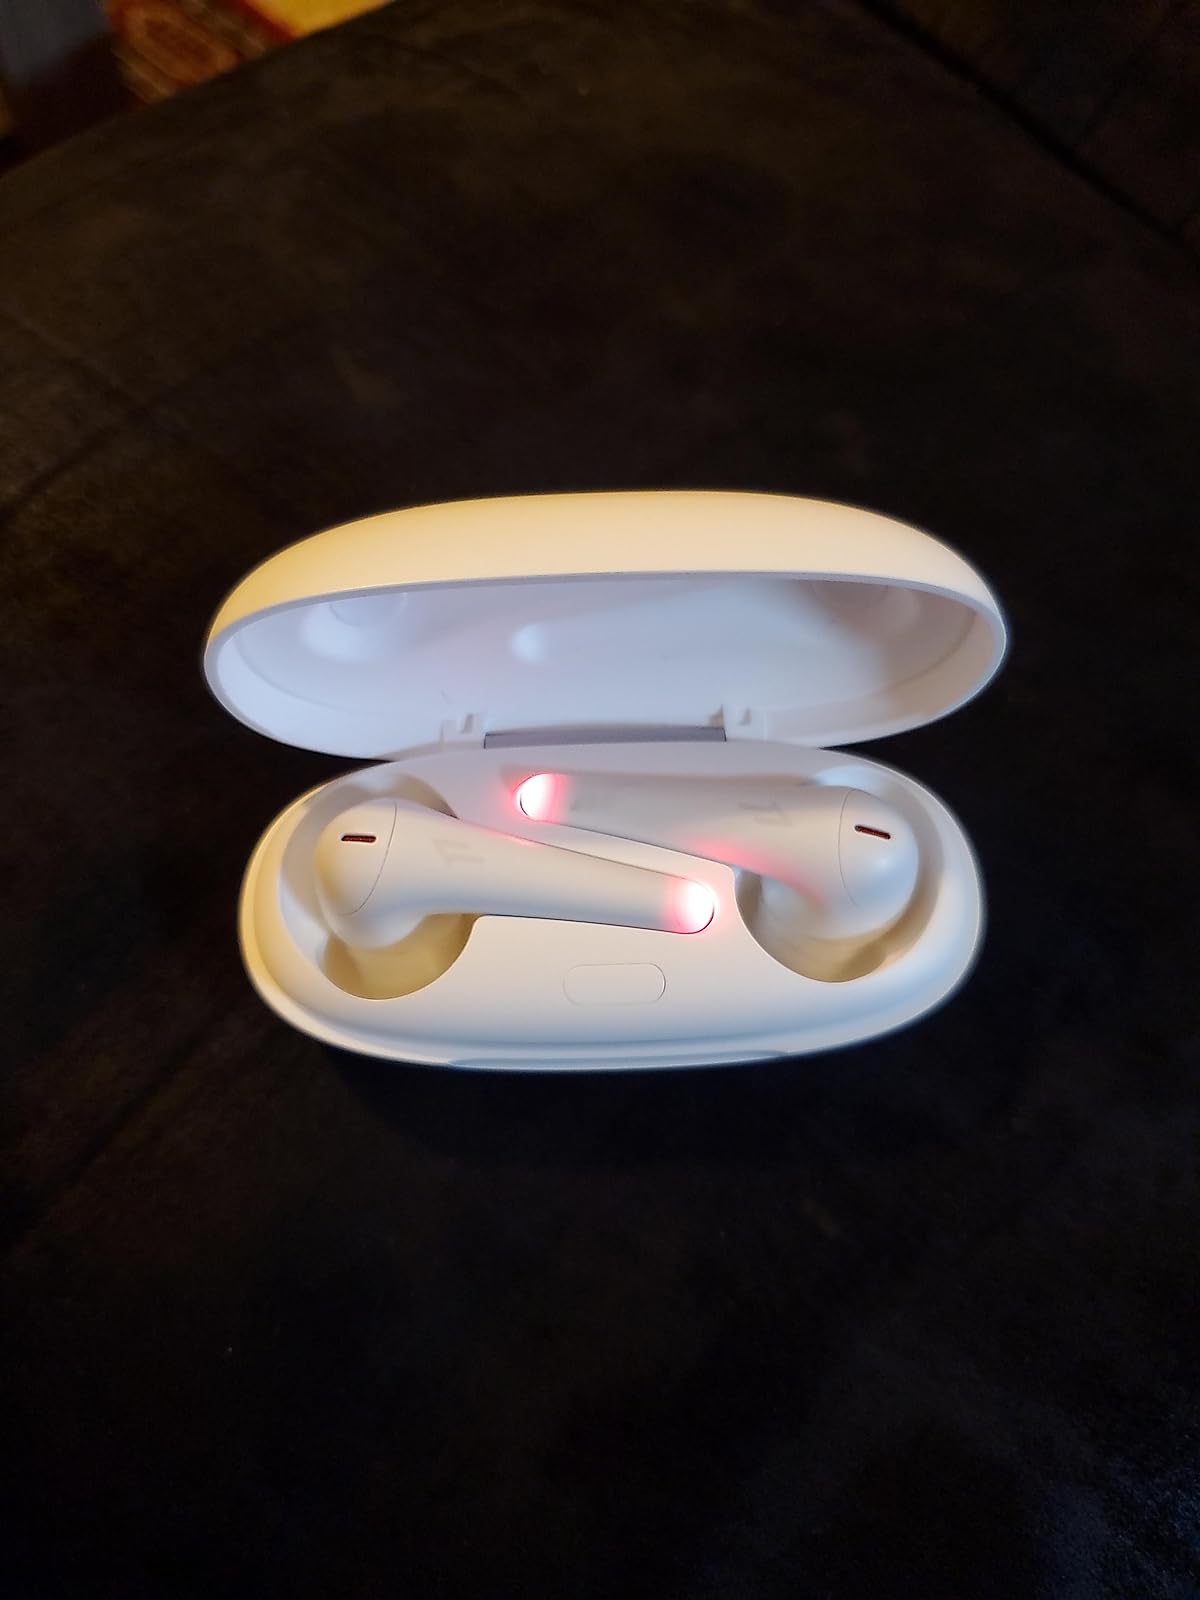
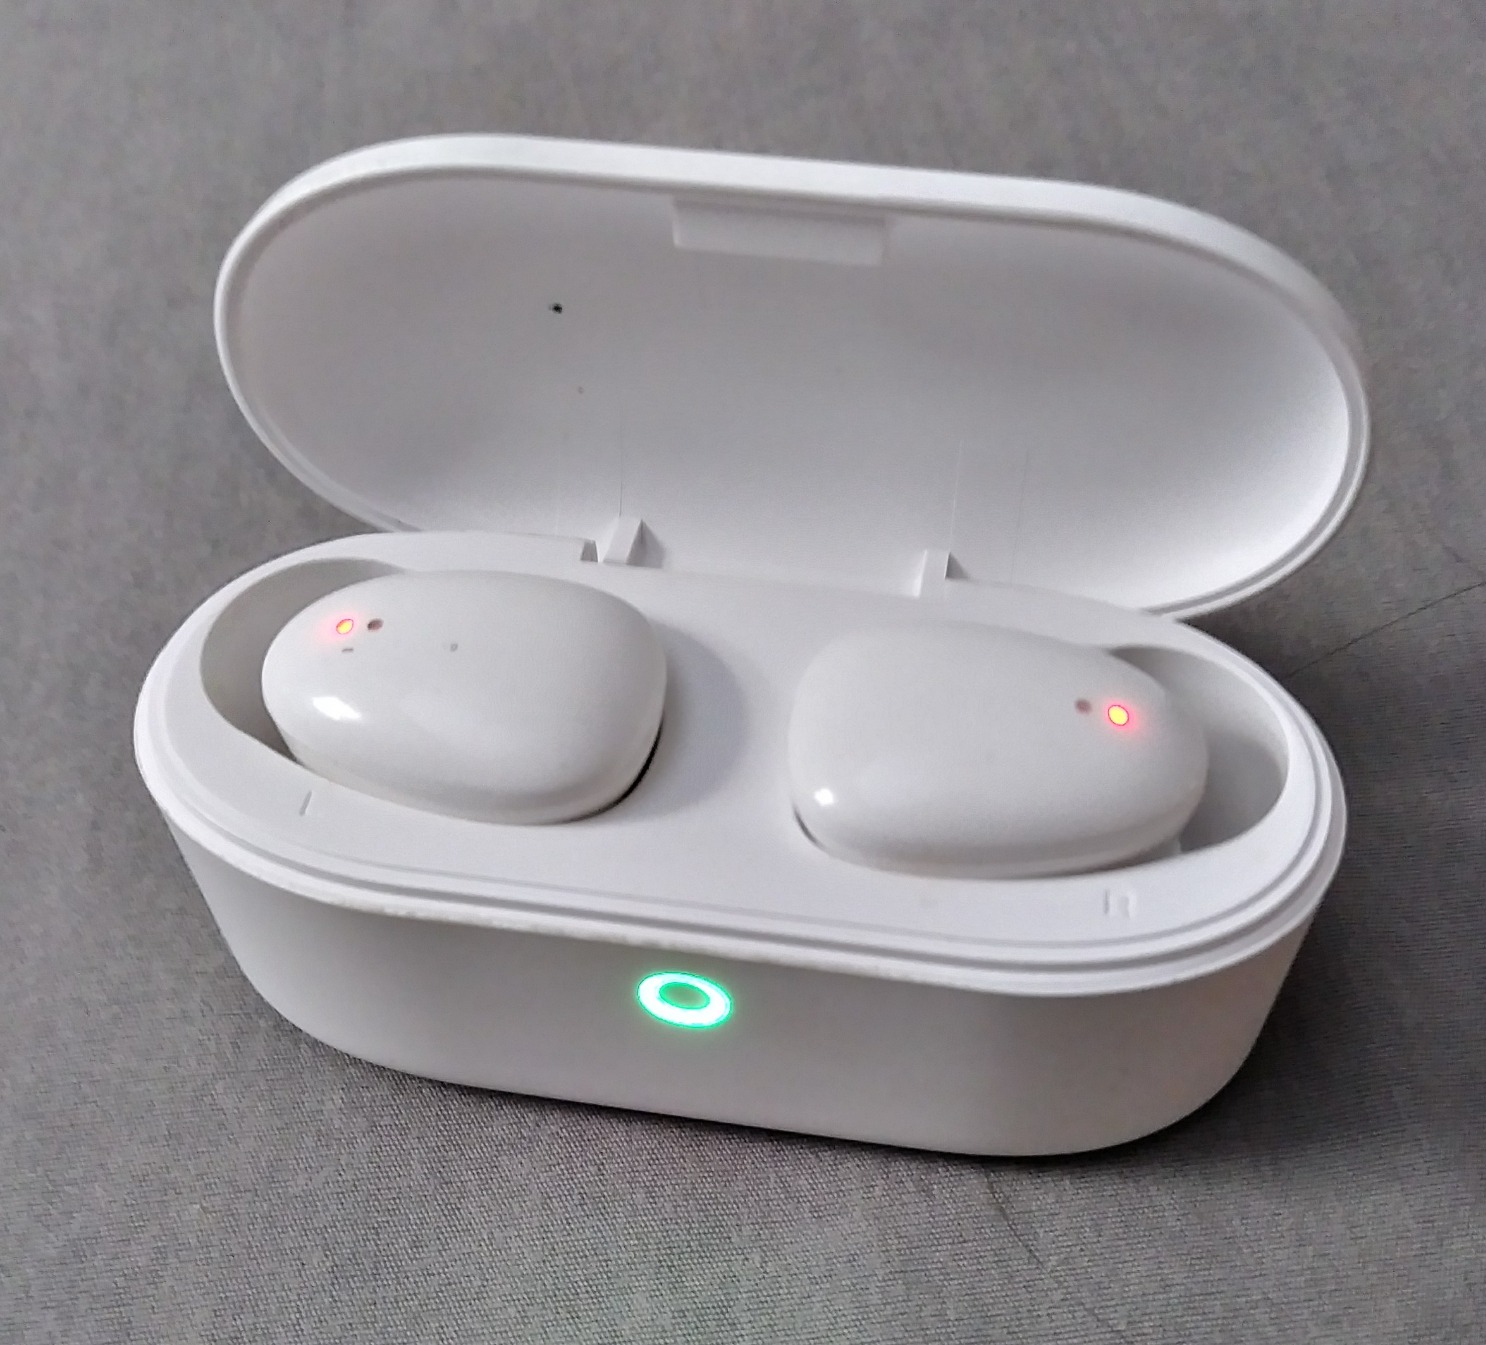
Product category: earbuds
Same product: no